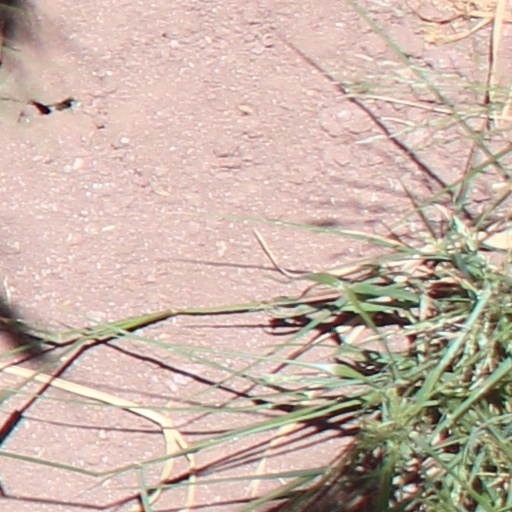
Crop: wheat